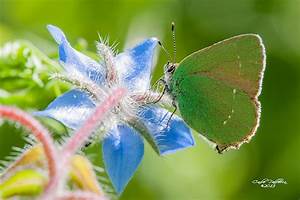
Label: farfalla